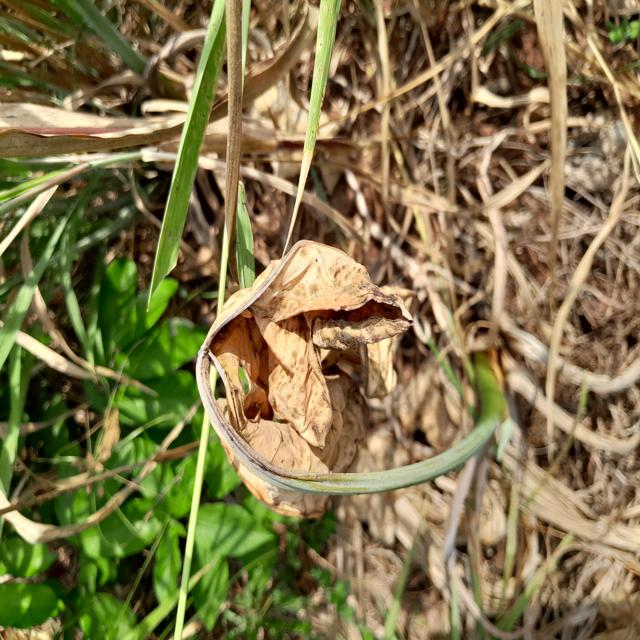
Label: Late_Blight